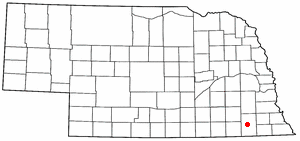
Beatrice (Nebraska)
Beatrices beliggenhed i Nebraska
Beatrice er en amerikansk by og administrativt centrum for det amerikanske county Gage County, i staten Nebraska. I 2000 havde byen et indbyggertal på 12.496.